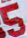
Number: 5